Tadasuke

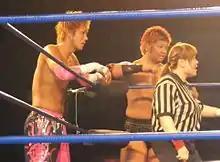
Tadasuke and Atsushi Kotoge in April 2010

Later in April, Tadasuke reunited with Atsushi Kotoge and Daisuke Harada to represent Osaka Pro in Chikara's 2010 King of Trios tournament, with all three making their American debuts in the process. In their first round match in the tournament on April 23, Team Osaka Pro defeated The UnStable (Colin Delaney, Stigma and Vin Gerard). Unlike his partners, Tadasuke worked the tour as a villain, and in the following day's quarterfinal match, used his antics to eliminate the reigning King of Trios, F.I.S.T. (Chuck Taylor, Gran Akuma and Icarus), from the tournament by pinning Taylor, while holding his tights. On April 25, Team Osaka Pro was eliminated from the tournament in the semifinals by The Colony (Fire Ant, Green Ant and Soldier Ant). Back in Osaka Pro, Tadasuke, The Bodyguard and Orochi teamed up to unsuccessfully challenge Harada, Kotoge and Takoyakida for the UWA World Trios Championship on May 29. On September 16, Tadasuke made his debut for New Japan Pro-Wrestling, teaming with Yosuke Takii in a losing effort against the team of No Limit (Tetsuya Naito and Yujiro Takahashi) in the main event of "NEVER.2".